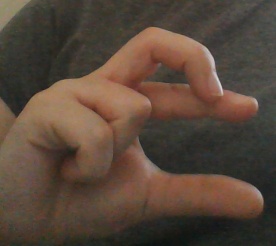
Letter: thal